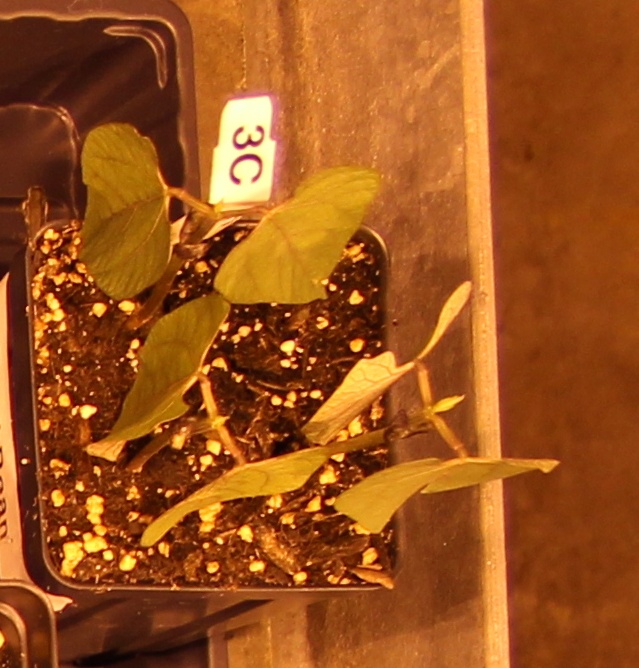
Label: Blackbean